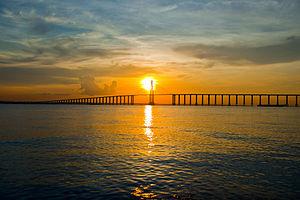
Le pont Rio Negro est un pont à haubans situé entre les villes de Manaus et d'Iranduba dans l'État de l'Amazonas, au Brésil. Sa construction démarre en 2007 et il est inauguré le 24 octobre 2011. Il mesure une longueur de 3 595 mètres. Son coût est d'environ un milliard de réaux.